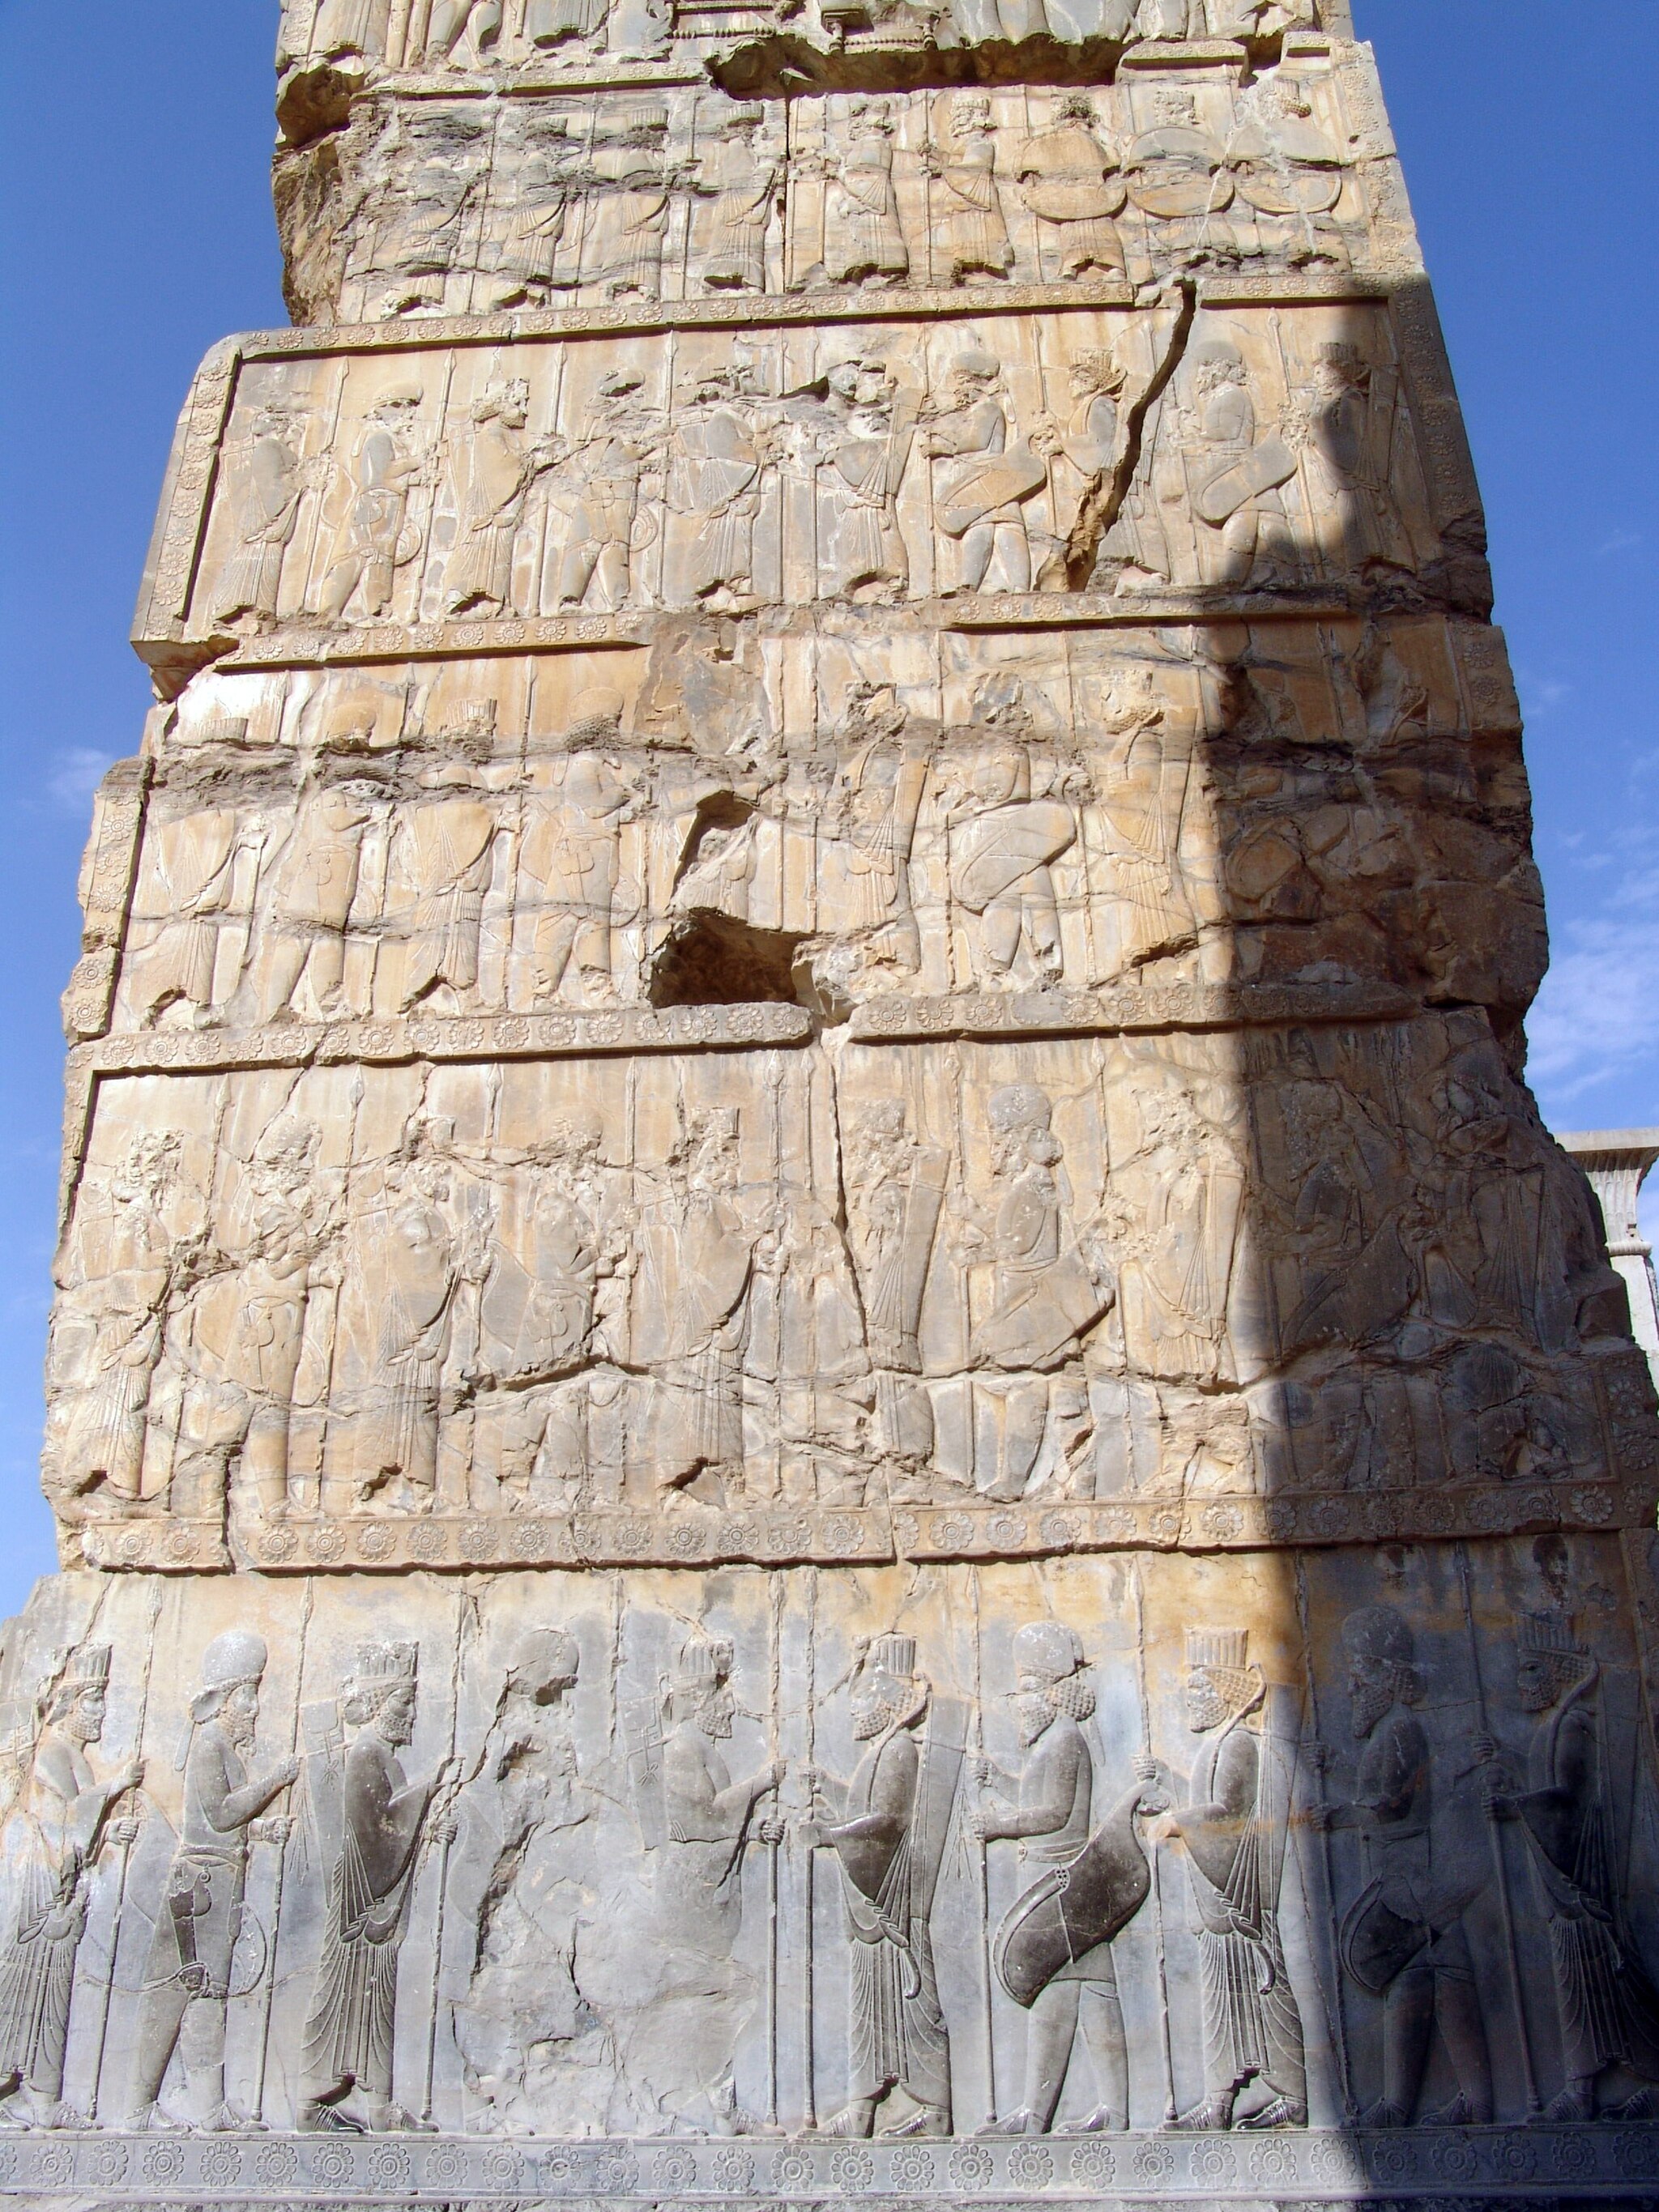
Title: Persepolis 2007 Darafsh (10)
Description: Persepolis
Date: 2007-08-30 08:30:20
Categories: GFDL, Taken with Sony DSC-F828, License migration redundant, Self-published work, Files with coordinates missing SDC location of creation, 2007 in Persepolis, Northern portals of Hall of hundred columns, Photos by Darafsh Kaviyani